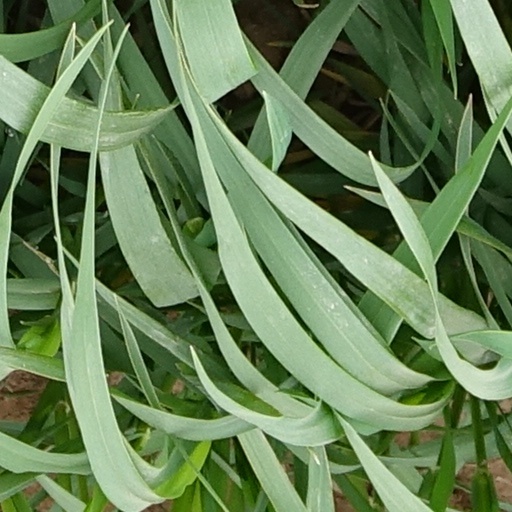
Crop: wheat